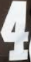
Number: 4